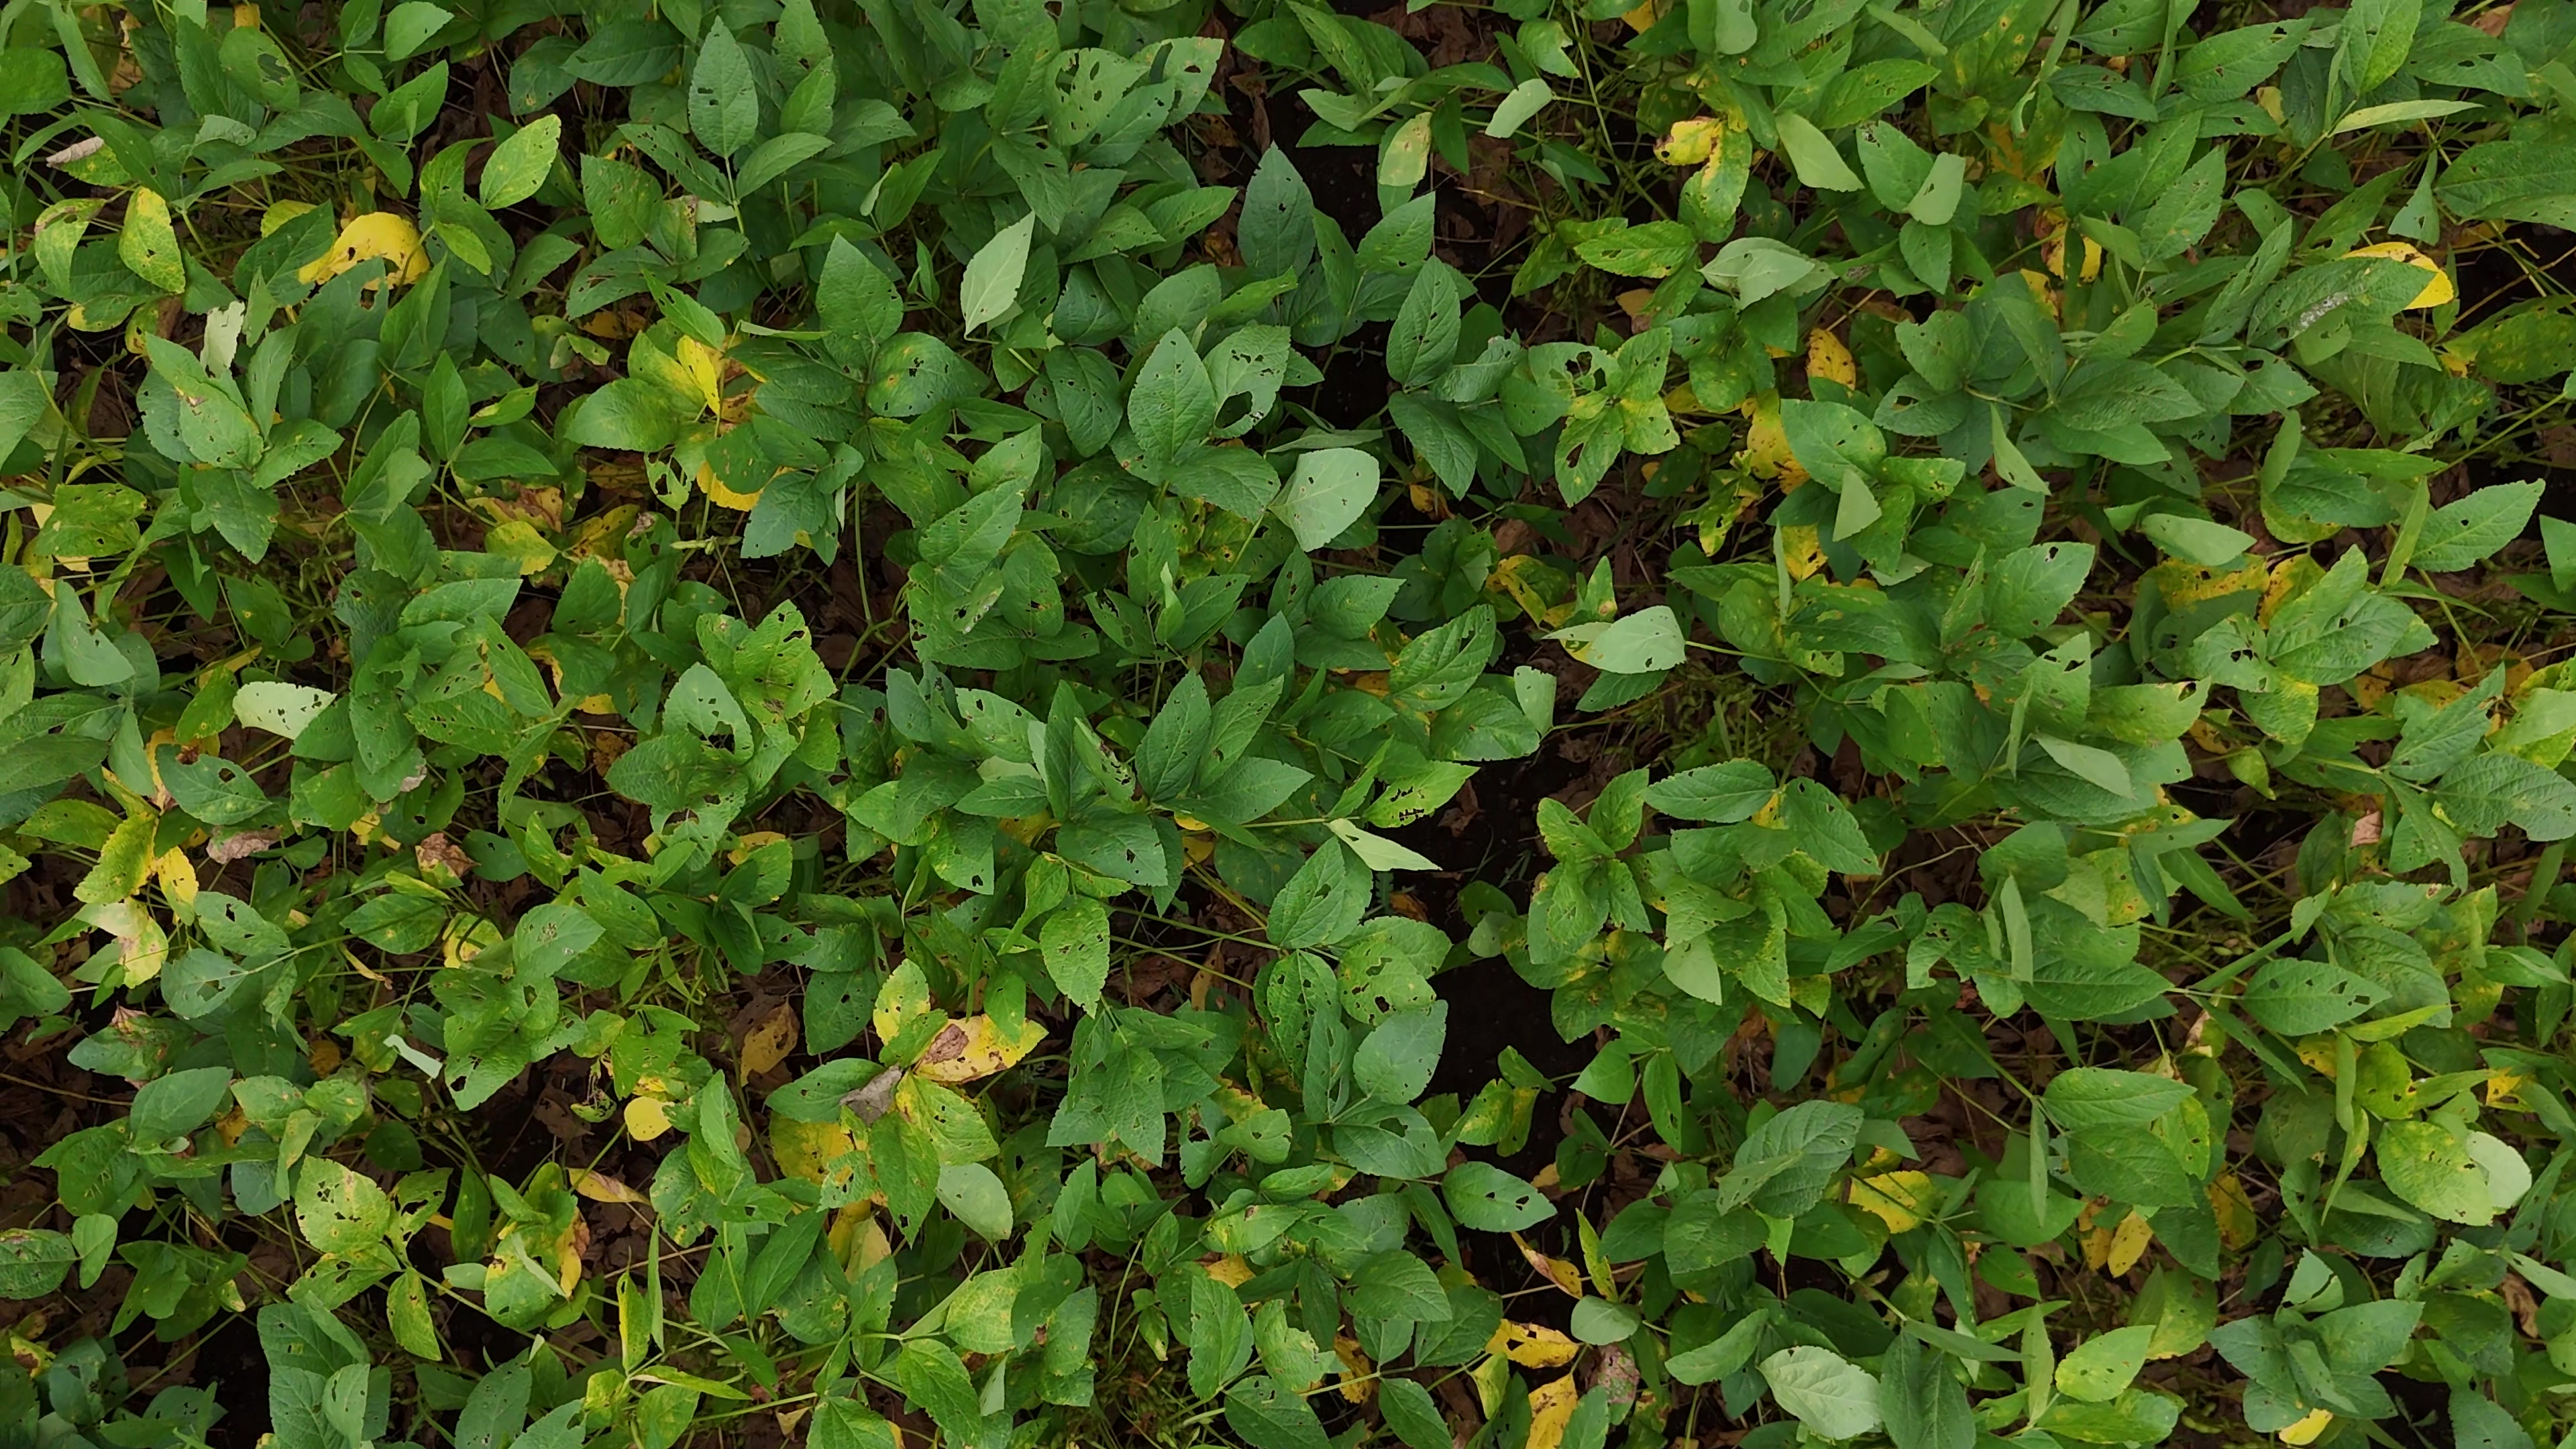
Label: Rust